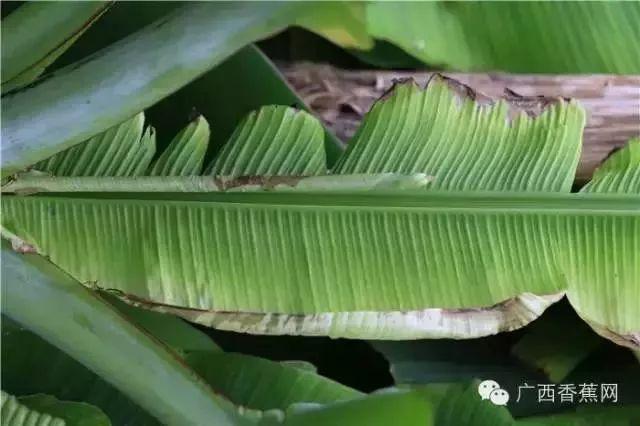
Plant: Banana
Disease: banana bunchy top